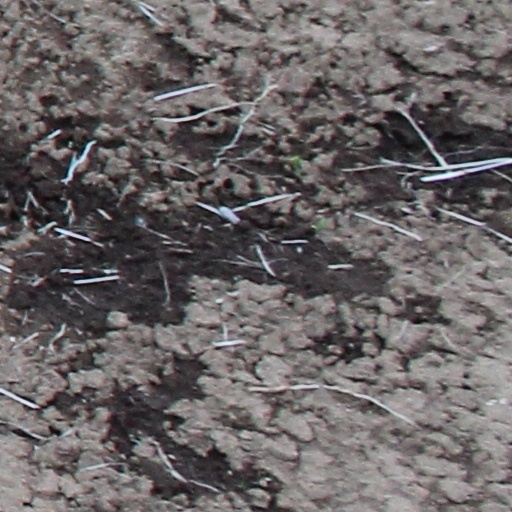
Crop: wheat